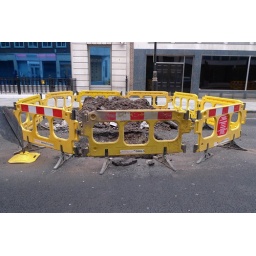
yellow circle around a hole in the road